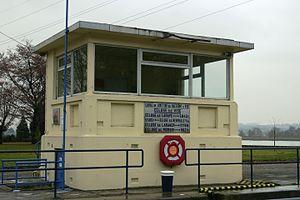
L'écluse de Visé (Belgique) Lëtzebuergesch: Schleis vu Visé (Belsch)